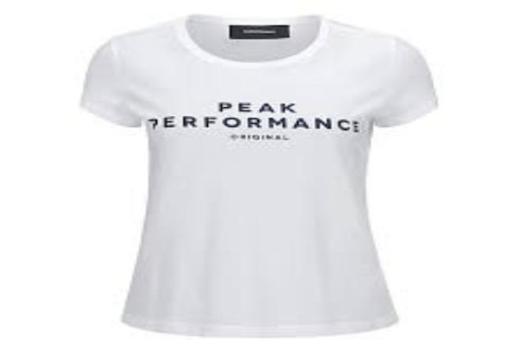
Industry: Clothes